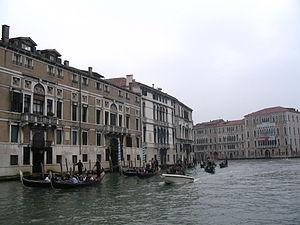
Palais Mocenigo - Grand Canal - Venise Italie
Le Grand Canal est la principale artère maritime qui traverse Venise, en Italie.